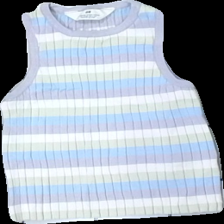
View: front
Type: Tank top
Category: Children
Brand: H&M
Colors: Purple, Green, White, Multicolor
Material: 84% Viscose 16% Nylon
Pattern: Striped
Cut: Tight
Size: 134
Season: All
Price range: 50-100
Recommended usage: Reuse